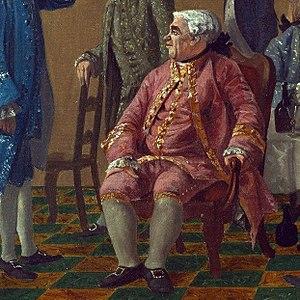
John Tylney, 2ᵉ comte Tylney est un aristocrate anglais et député qui a déménagé en Italie après un scandale homosexuel.